North Carolina Tar Heels football

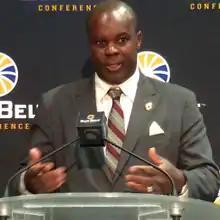
Coach Withers

Following Davis' dismissal a month before the 2011 season was to start, defensive coordinator Everett Withers was named interim coach. Withers was the first African American head coach in Tar Heel football history.